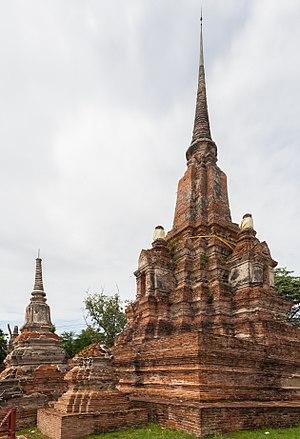
Le parc historique d'Ayutthaya est un site du patrimoine mondial depuis 1991, situé en Thaïlande.